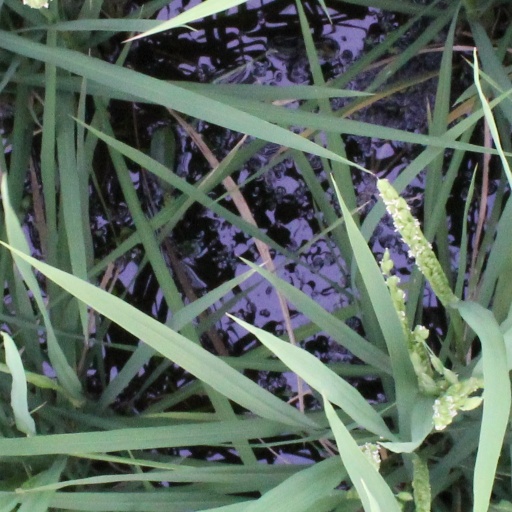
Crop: rice